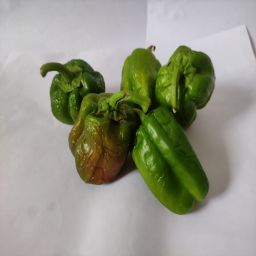
Crop: Bell Pepper
Quality: Ripe